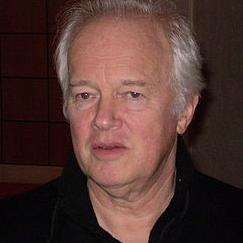
Age: 66